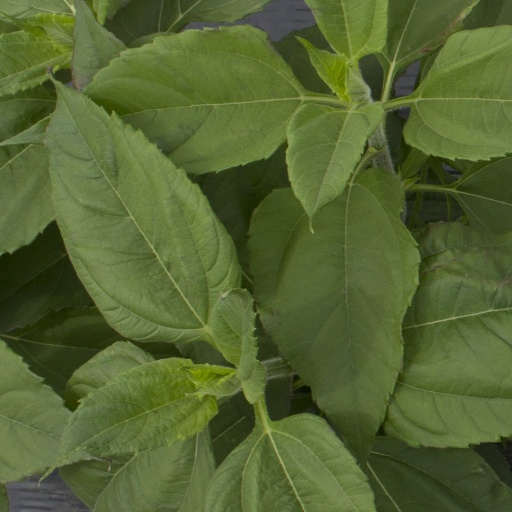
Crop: Jerusalem artichoke